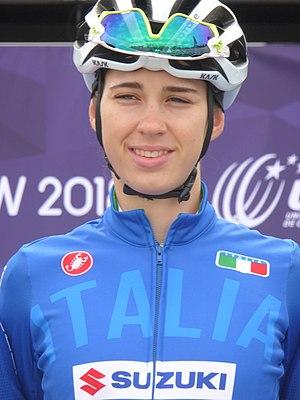
Marta Cavalli est une coureuse cycliste italienne, membre de l'équipe Valcar PBM. Elle court sur route et sur piste. Elle est notamment championne d'Italie sur route en 2018.